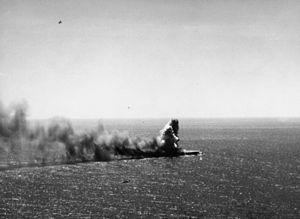
La bataille de la mer de Corail est une bataille navale de la guerre du Pacifique, durant la Seconde Guerre mondiale, qui opposa du 4 au 8 mai 1942 la marine impériale japonaise et les forces alliées navales et aériennes des États-Unis et de l’Australie. Cet affrontement est la première bataille uniquement aéronavale de l'histoire, dans laquelle les forces navales en présence s'affrontèrent par avions interposés sans jamais être à portée de canon.
Aritomo Gotō, né le 23 janvier 1888 dans la préfecture d'Ibaraki au Japon et mort le 12 octobre 1942, était un amiral de la Marine impériale japonaise pendant la Guerre du Pacifique. Placé au commandement de la 6ᵉ Division de Croiseurs, constituée des quatre plus anciens croiseurs lourds de la Marine impériale japonaise, il a pris part à plusieurs opérations de l'offensive japonaise de l'hiver 1941-1942, à la bataille de la mer de Corail, à la bataille de Savo, et a été mortellement blessé à la bataille du cap Espérance.
Le Shōhō était un porte-avions de classe Zuihō de la marine impériale japonaise. Il fut mis en chantier en 1934 sur la base d'une conception polyvalente qui permettait de le mettre en service en tant que porte-avions, pétrolier, ou ravitailleur de sous-marins. C'est sous cette troisième forme qu'il fut lancé en 1935, sous le nom de Tsurugisaki. Sa conversion en porte-avions commença en 1941 et il fut rebaptisé Shoho le 26 janvier 1942.